Ballina, County Mayo

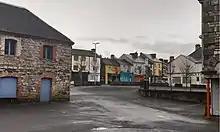
Ballina town centre

Ballina Bus Station is host to a Bus Éireann bus depot. As of 2008, Bus Éireann reportedly stated an intention to develop services similar to the 24-hour Dublin-Belfast route on the Ballina-Dublin route. The route currently runs seven services a day between Ballina and the capital. In 2007, Bus Éireann launched a direct bus from Dublin Airport to Ballina. A Ballina to Enniscrone bus is run by several companies during the summer months.